The Great War of Archimedes

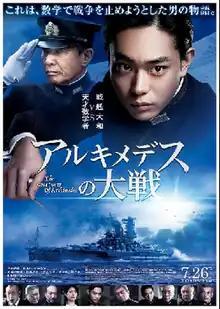
Release poster

is a 2019 Japanese historical film directed and written by Takashi Yamazaki. Concerning the building of the battleship "Yamato", the film is based on a manga by Norifusa Mita. It is a fictionalized telling of the political maneuvers, specifically pertaining to budget and cost issues, that led to the decision to build the "Yamato". The film was dubbed into various languages and distributed worldwide.